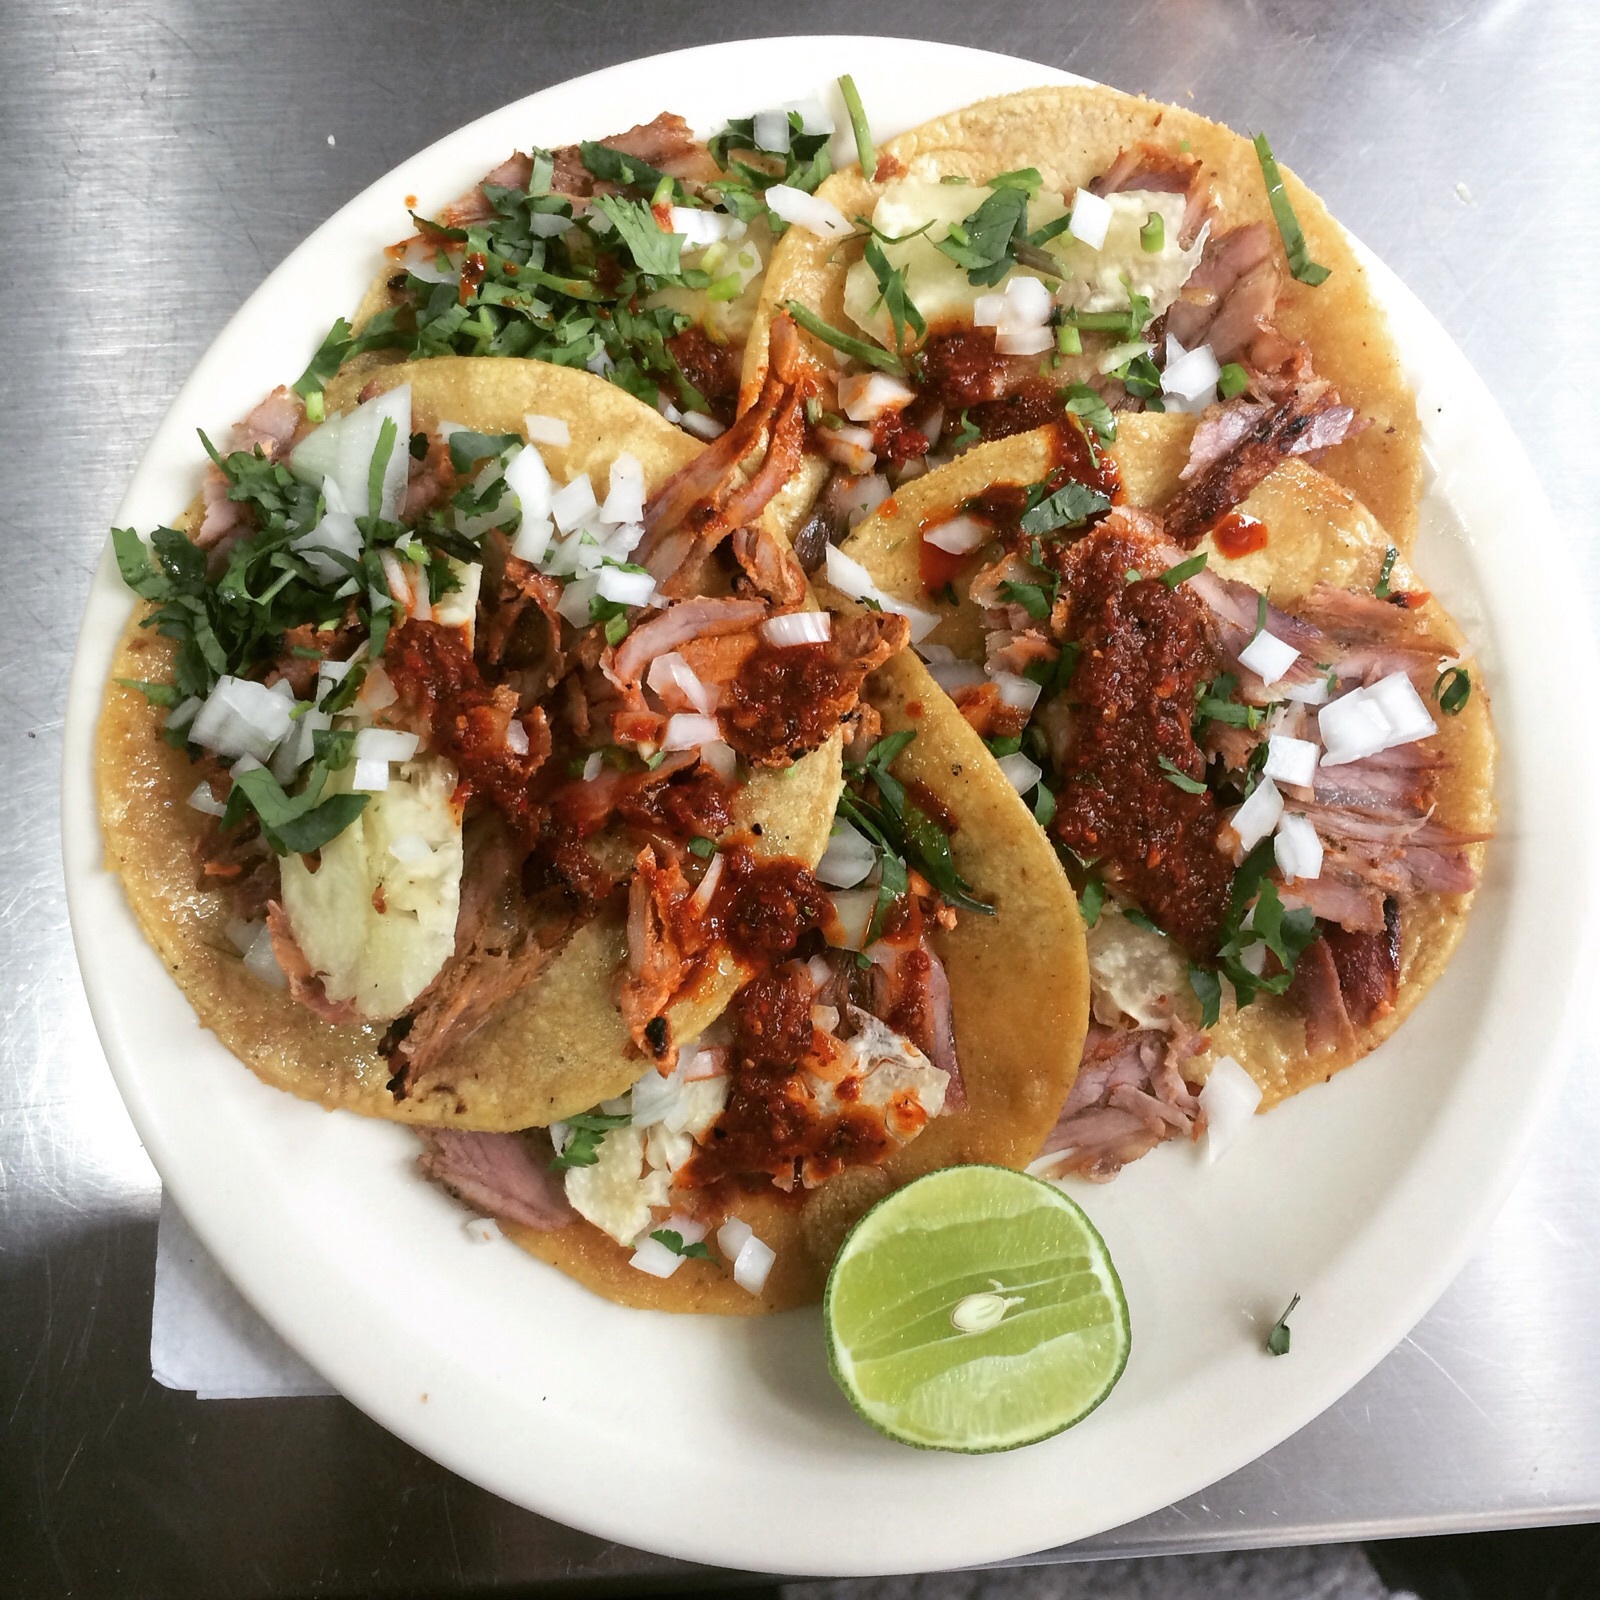
dish, meal, food, salad, produce, vegetable, meat, cuisine, tostada